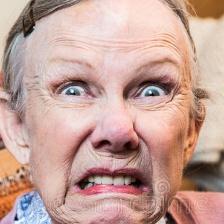
Label: faces